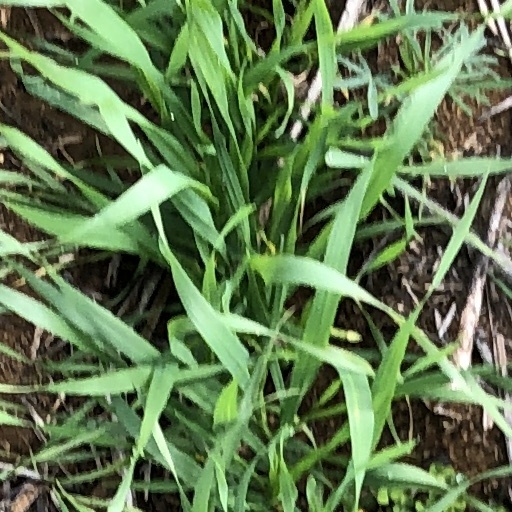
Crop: wheat